Mimmo Jodice

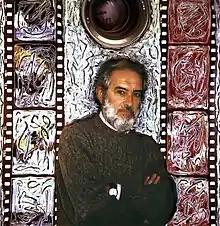
Manipulated photopolaroid by Augusto De Luca, taken from the book "Neapolitans of the end of the century", Electa Napoli – 1995.

Domenico "Mimmo" Jodice (born 24 March 1934, in Naples) is an Italian photographer. He was professor at the Accademia di Belle Arti di Napoli from 1970 to 1996.